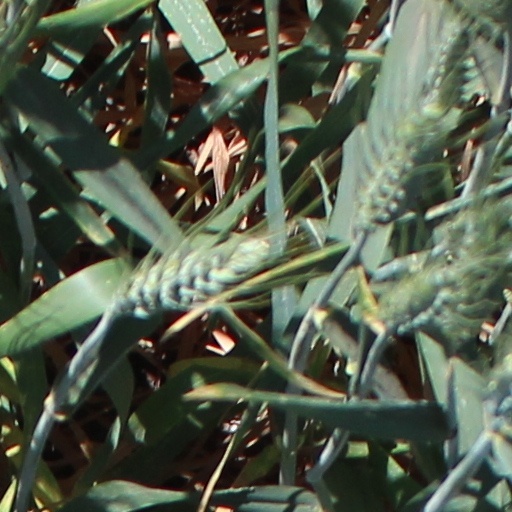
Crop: wheat